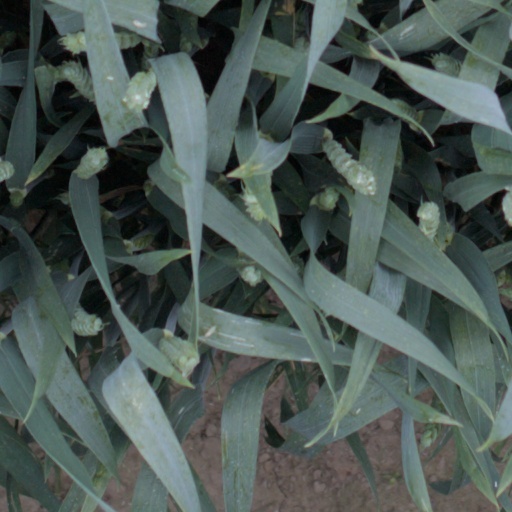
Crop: wheat